Ruhrpolen

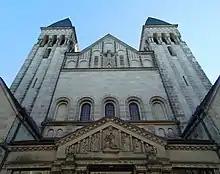
Saint Anne church of the Polish Catholic Mission in Dortmund, in which Polish-language services are held daily

It is estimated that in modern times, some 150,000 inhabitants of the Ruhr Area (out of roughly five million) are of Polish descent.